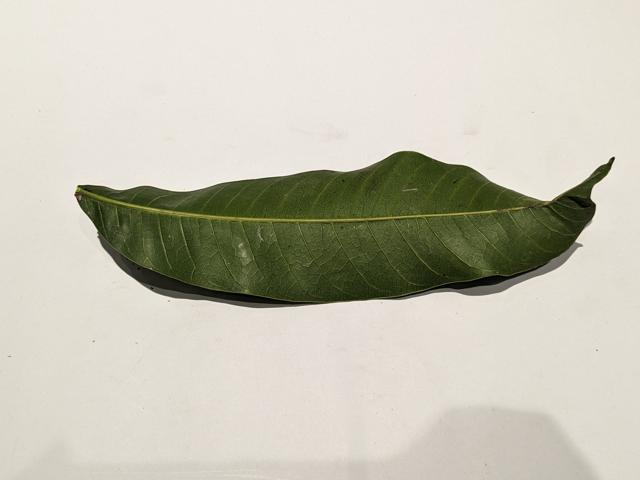
Mango leaf variety: Himsagar